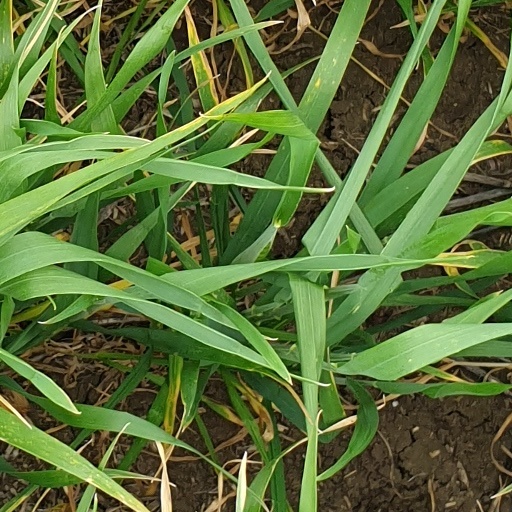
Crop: wheat